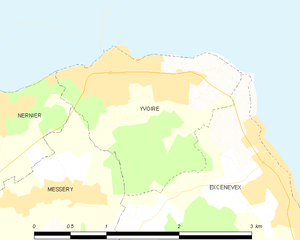
Carte des communes françaises Yvoire